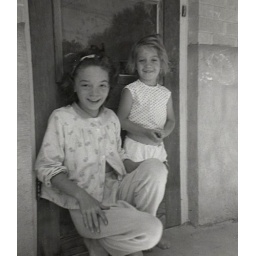
Cheryl &amp;amp; Linda 1963 ,  422 vivian street by the back door